United States v. Flynn

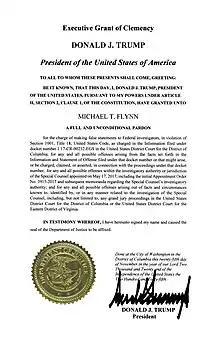
Presidential Pardon of Michael T. Flynn

Flynn received a pardon from President Donald Trump on November 25, 2020. On December 8, 2020, Judge Sullivan dismissed the case as moot, although he suggested that he might have denied the DOJ's original motion had Trump not pardoned Flynn.